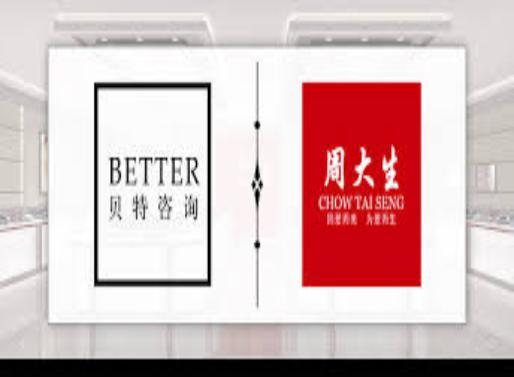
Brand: CHOW TAI SENG-1
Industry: Others